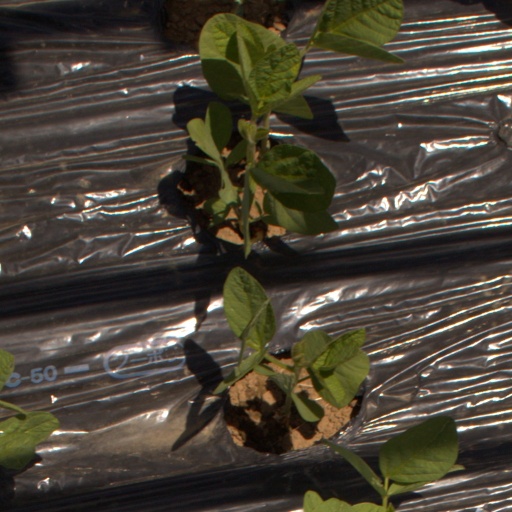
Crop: Jerusalem artichoke